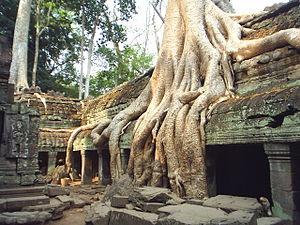
Tetrameles nudiflora est un arbre de la famille des Tétramélacées. C'est la seule espèce du genre Tetrameles.